Agostino Barbarigo

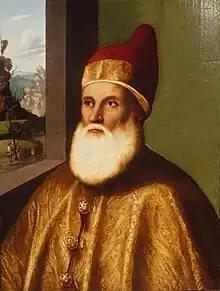
Portrait by Marco Basaiti

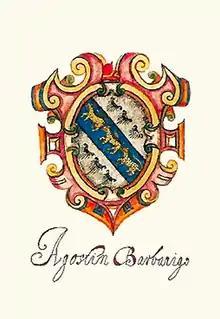
Coat of arms of Agostino Barbarigo

Agostino Barbarigo (3 June 1419 – 20 September 1501) was Doge of Venice from 1486 until his death in 1501.